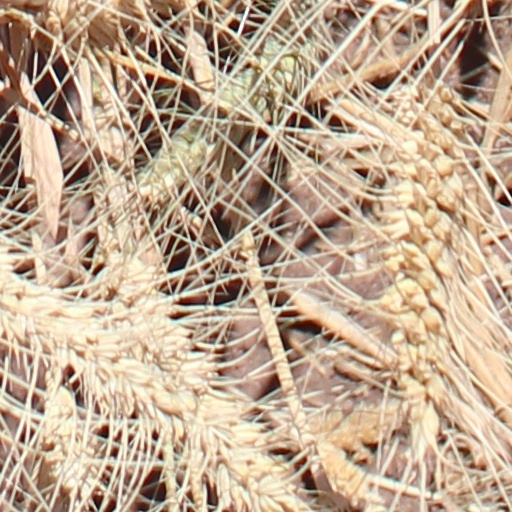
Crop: wheat